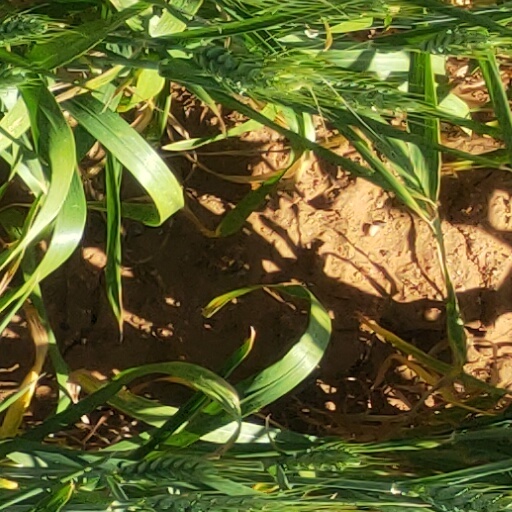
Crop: wheat